Barbaros Şansal

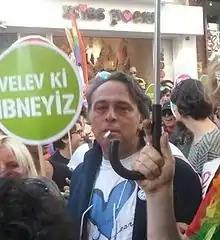
Şansal at Istanbul gay pride in 2012

Barbaros Şansal took part in the Gezi Park protests in 2013, which took place very close to his offices in Istanbul's Beyoğlu neighbourhood. He was reportedly detained and threatened by police after criticising the police's use of excessive force on Halk TV.